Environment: lab
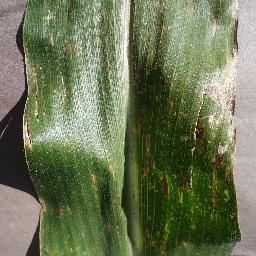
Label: gray_leaf_spot